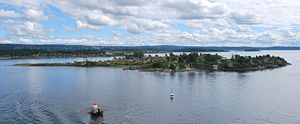
Nakkholmen
Nakholmen, set fra vest